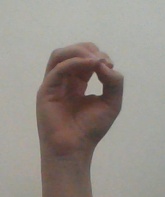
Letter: ha